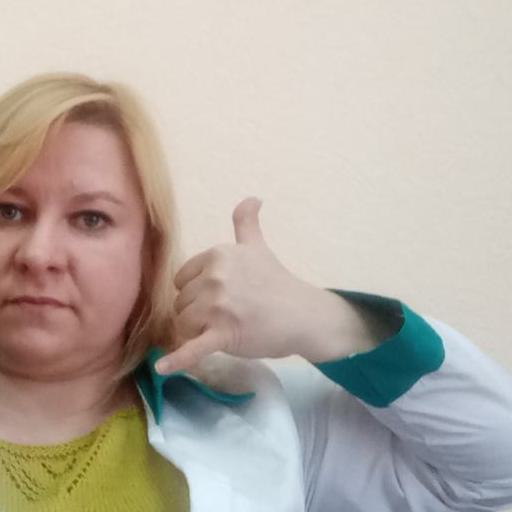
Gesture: call